Chinese Taipei women's national football team

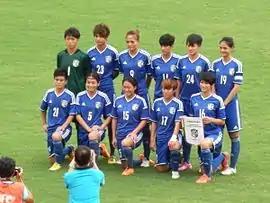
Chinese Taipei against Hong Kong at a friendly match on 30 August 2014

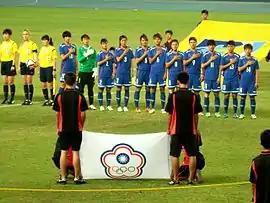
Chinese Taipei against Laos on 20 March 2015 in 2015–16 AFC Women's Olympic Qualifying Tournament

The following players were called up for the 2026 AFC Women's Asian Cup qualification in Tangerang, Indonesia, and 2025 EAFF E-1 Football Championship in South Korea.